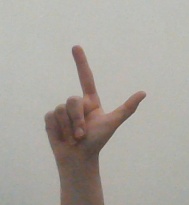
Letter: laam